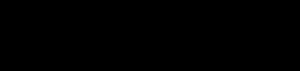
Paul Friedlaender est un chimiste allemand. Il est principalement connu pour ses travaux sur les dérivés de l'indigo et l'isolation du pourpre de Tyr de Murex brandaris.